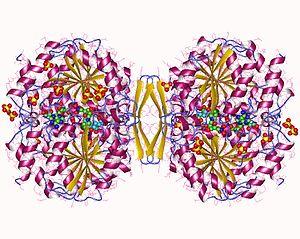
L'homoisocitrate déshydrogénase est une oxydoréductase qui catalyse la réaction :